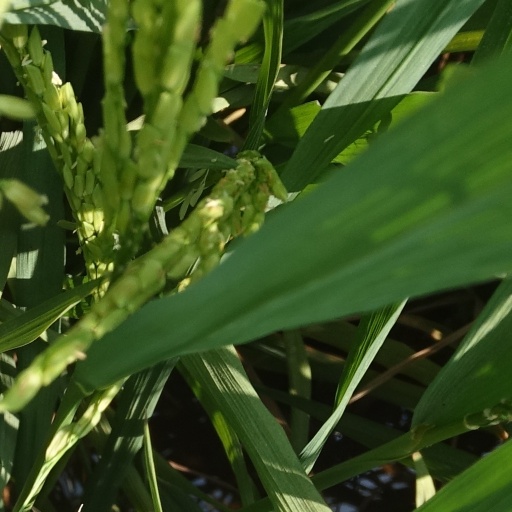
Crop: rice